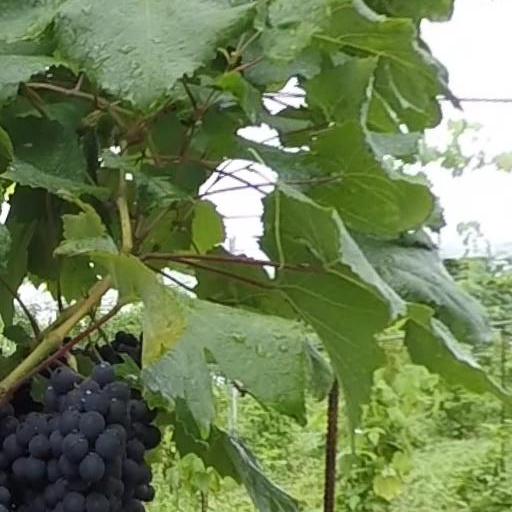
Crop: grape